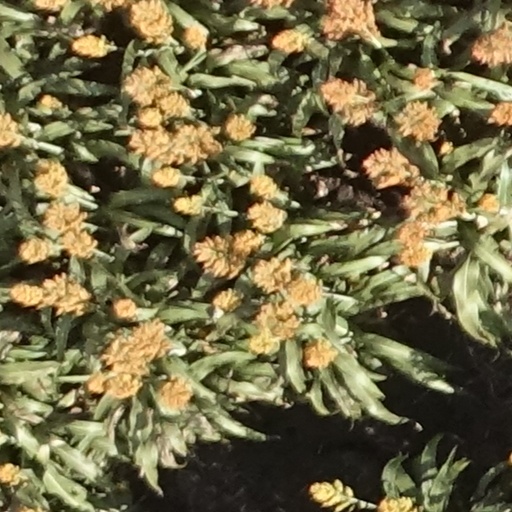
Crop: sorghum